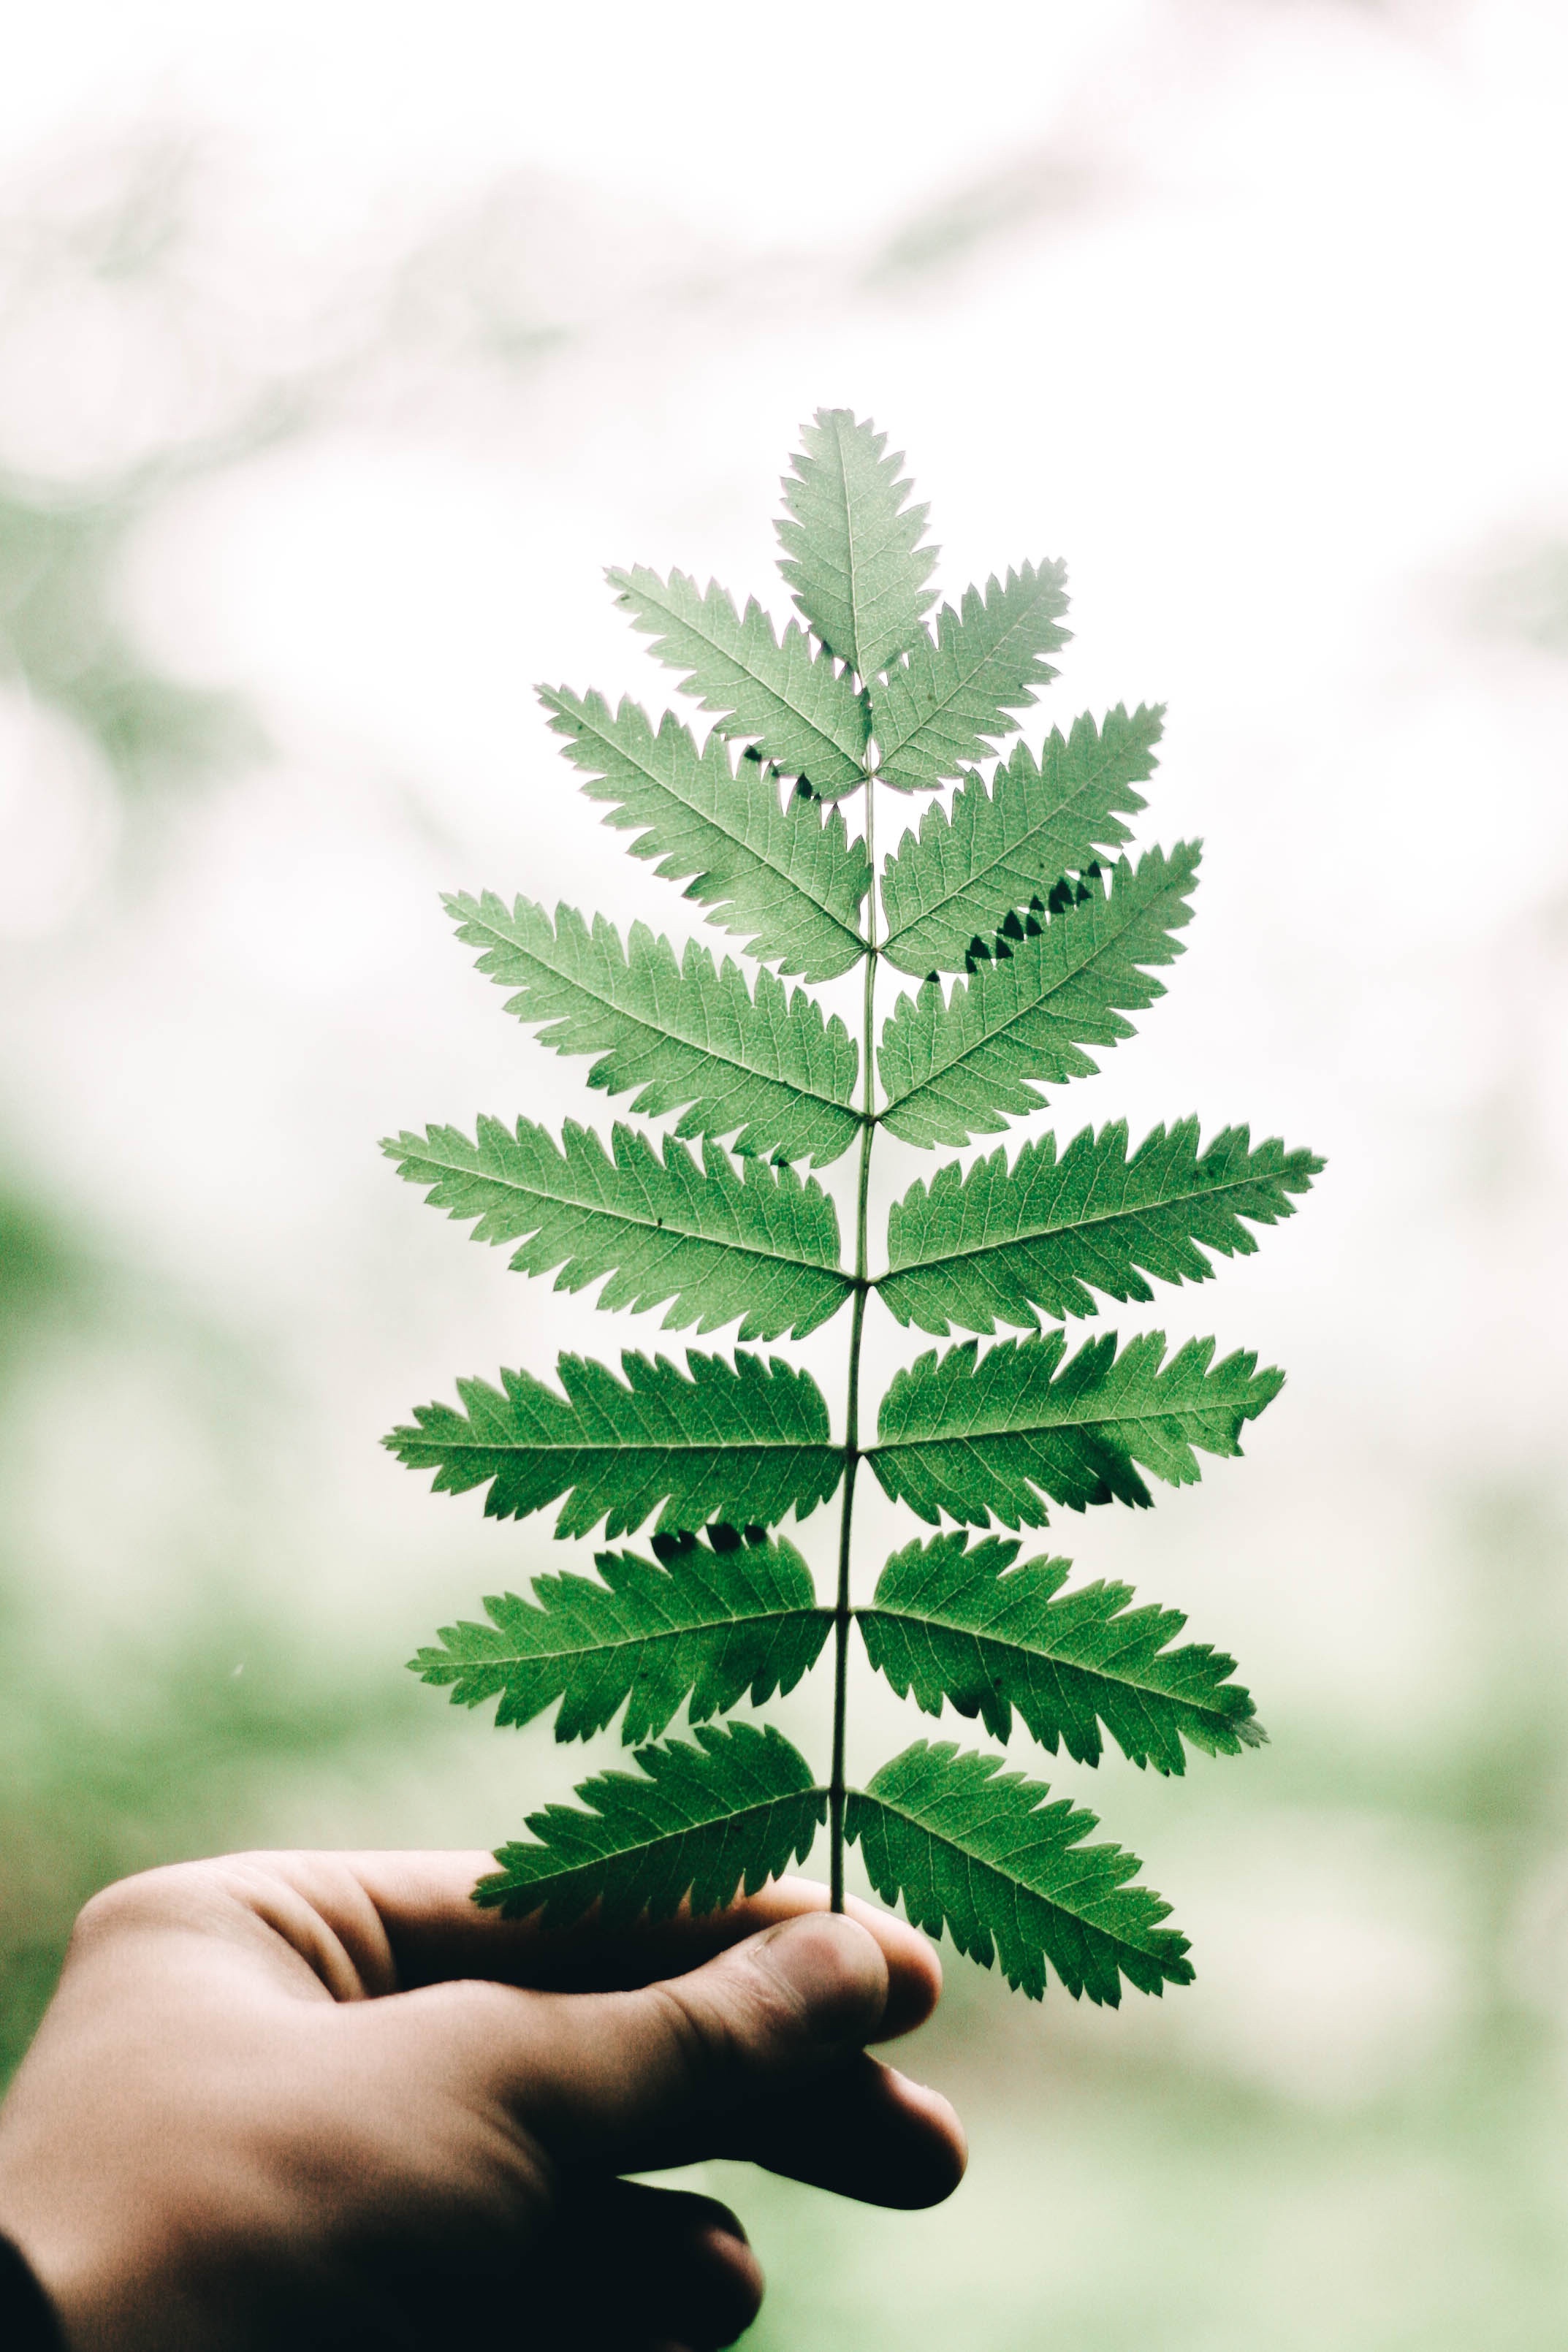
tree, branch, plant, leaf, flower, green, botany, fir, fern, conifer, spruce, plant stem, woody plant, land plant, ferns and horsetails, arecales, vascular plant